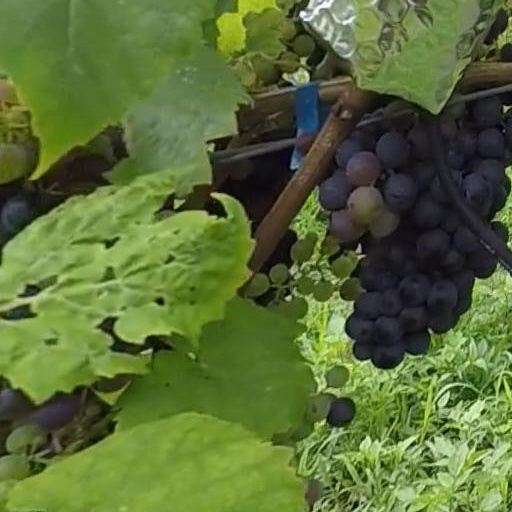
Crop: grape